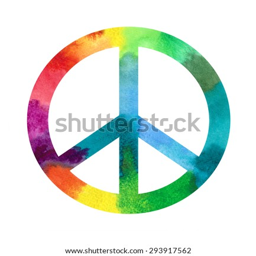
pacific a symbol of the hippie